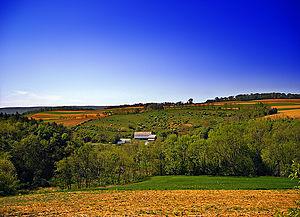
Albany Township est un township, situé dans le comté de Berks, en Pennsylvanie, aux États-Unis. En 2010, il comptait une population de 1 724 habitants.